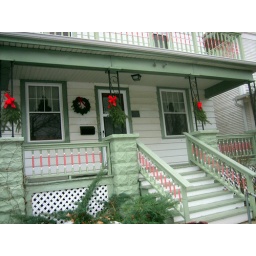
The new Gessner home in all its green and pink glory.